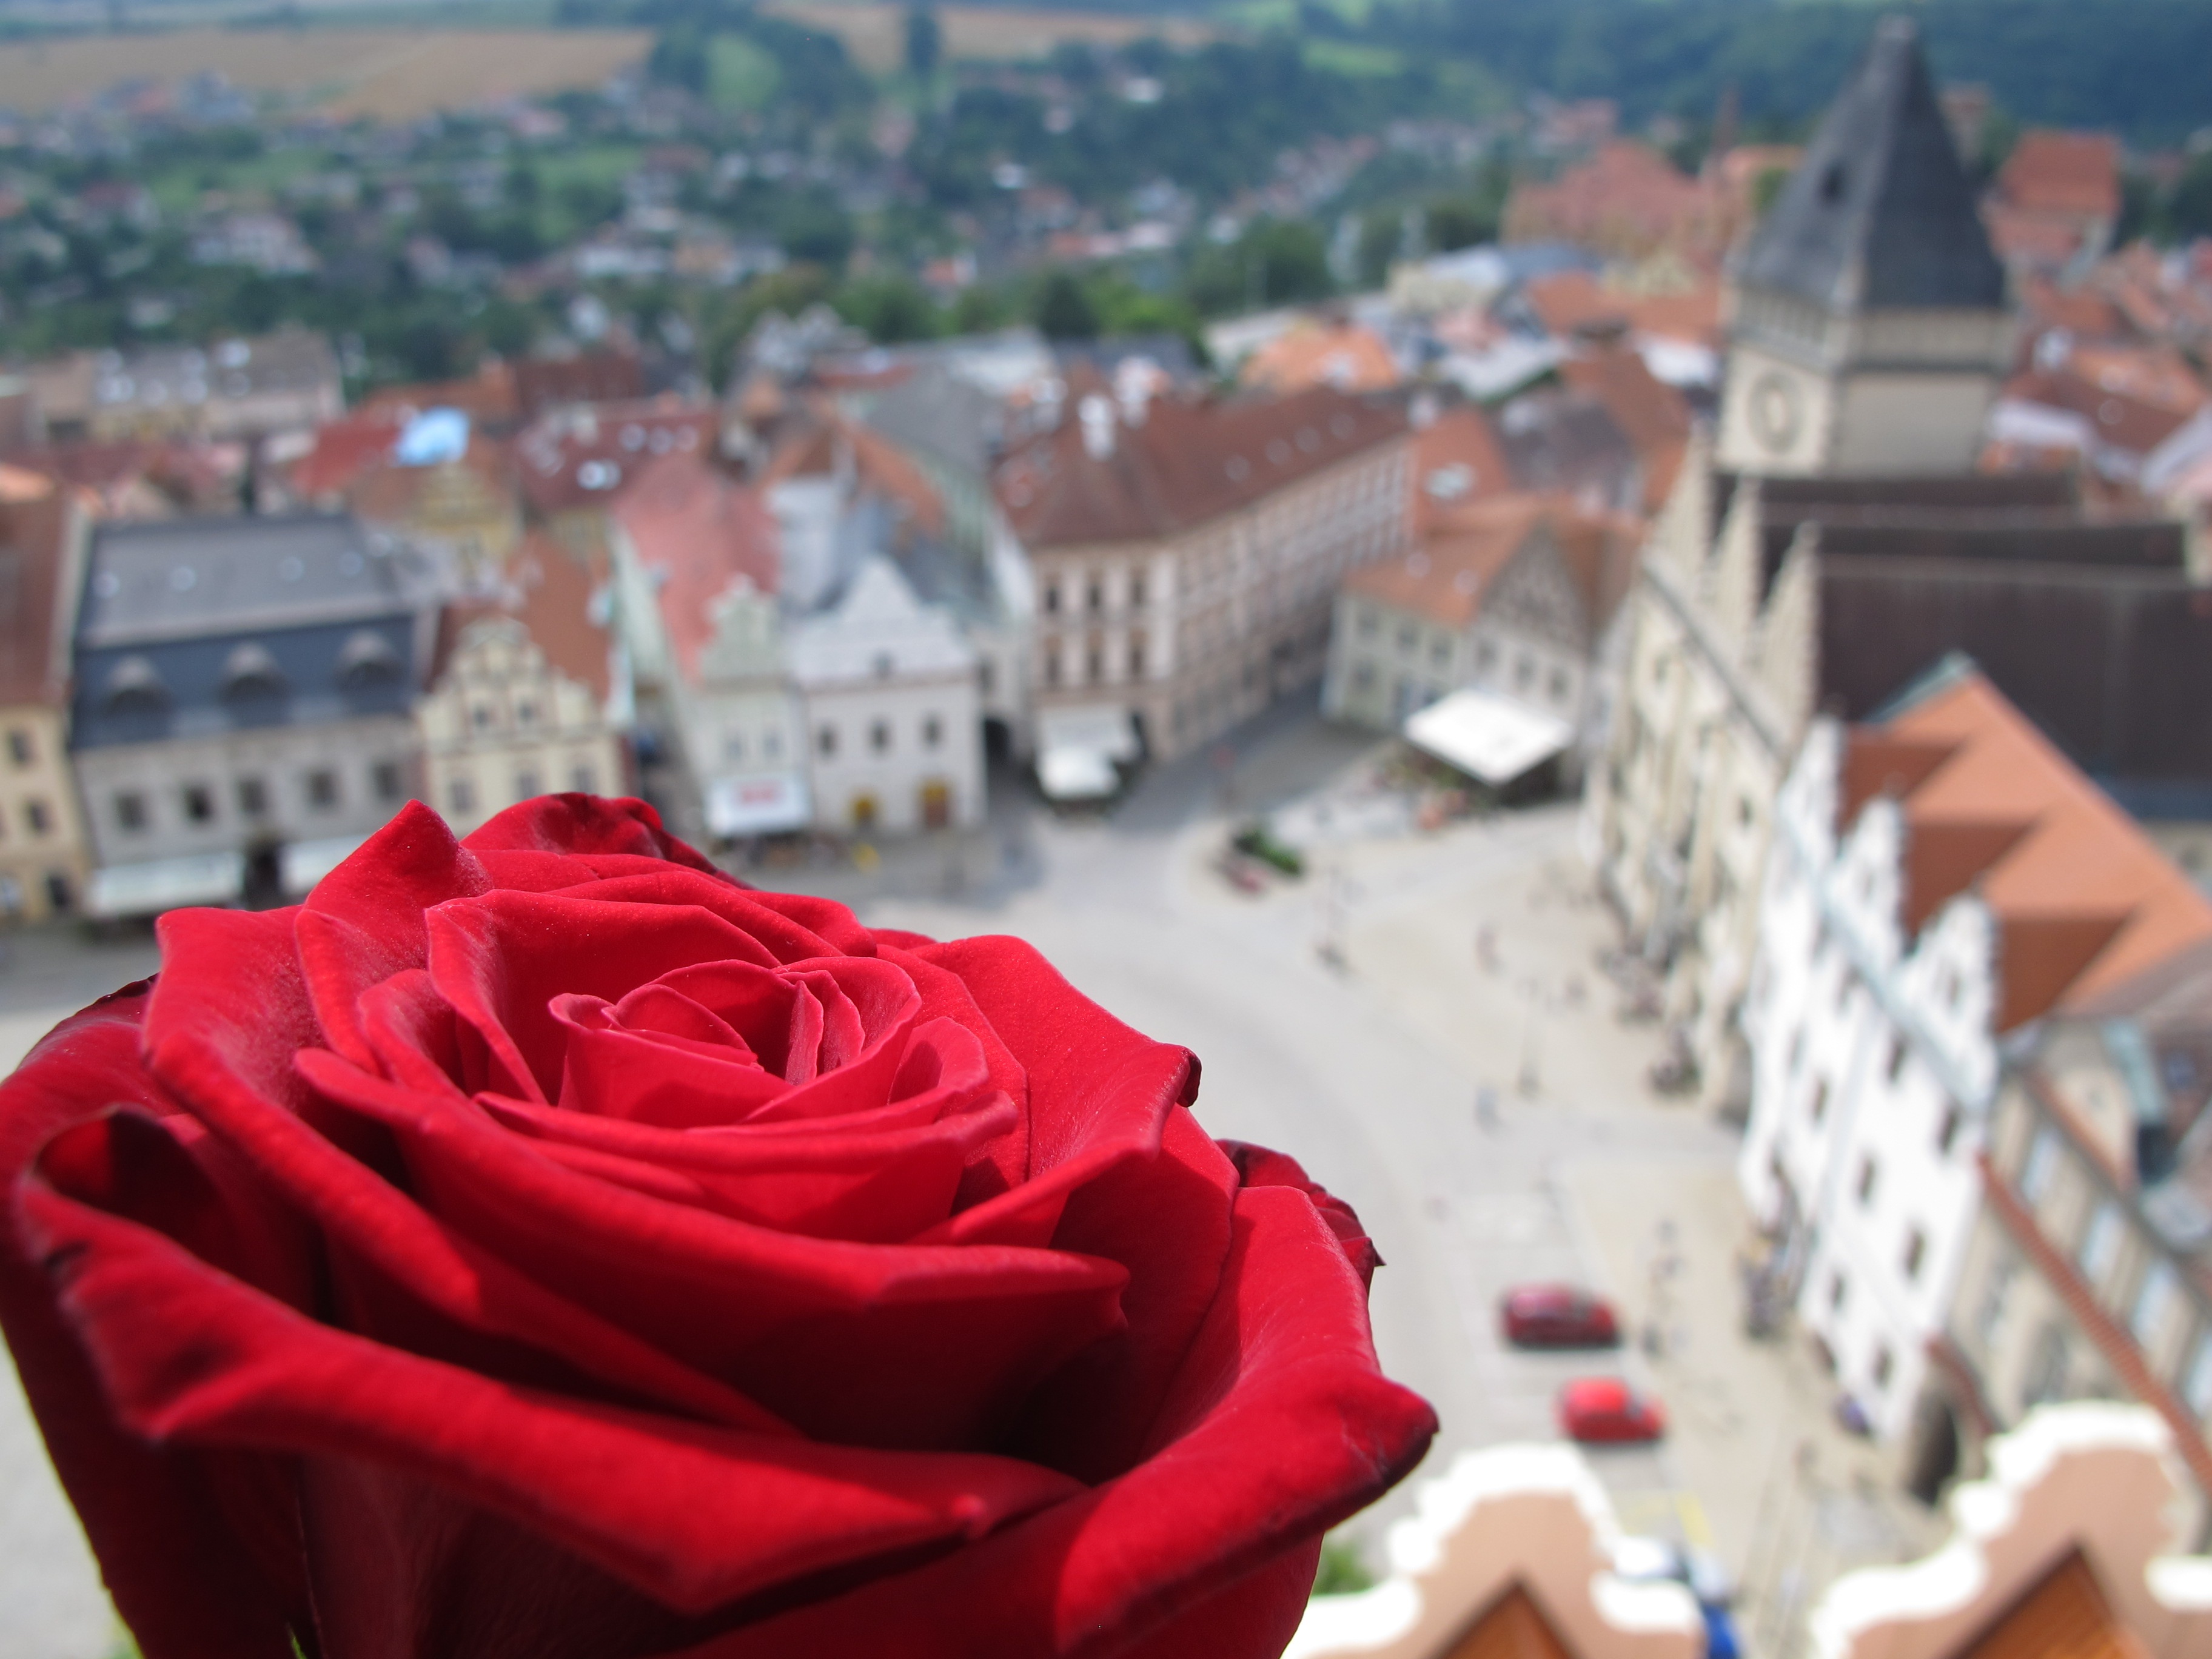
plant, photography, flower, panorama, rose, red, tower, color, prague, art, temple, old town square